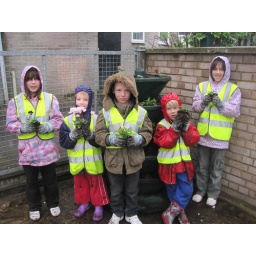
Planting up a flower tower at a local library as part of a Kempston in Bloom session with local children.